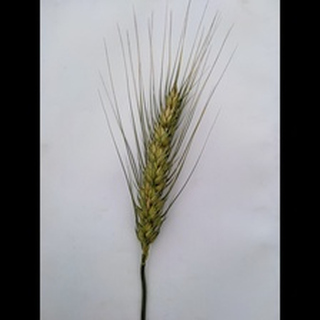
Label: wheat_blast